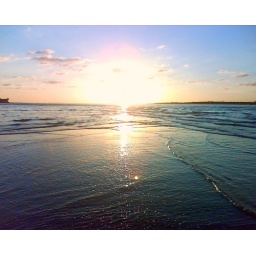
Sunrise on the sandbar.You can see the water roll over the parts of sand that are becoming literally engulfed by the tides.